Colchuck Balanced Rock

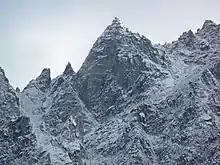
Colchuck Balanced Rock

The history of the formation of the Cascade Mountains dates back millions of years ago to the late Eocene Epoch. With the North American Plate overriding the Pacific Plate, episodes of volcanic igneous activity persisted. In addition, small fragments of the oceanic and continental lithosphere called terranes created the North Cascades about 50 million years ago.